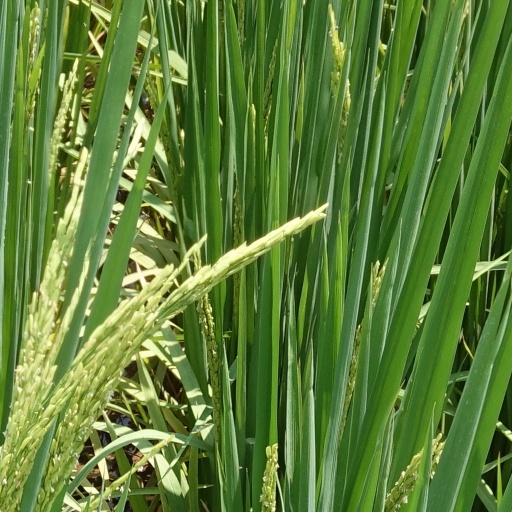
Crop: rice